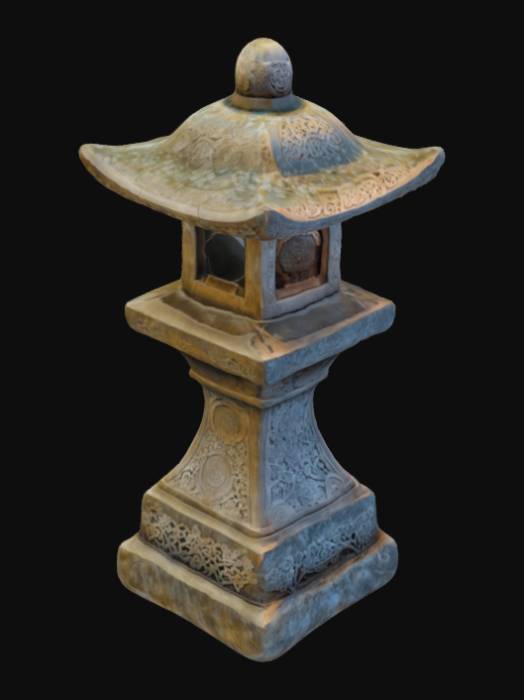
미적 점수 (1~10점): 3